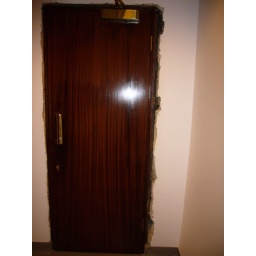
I think the building was only just ready in time for the launch, spotted this inside the loos